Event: Nepal Earthquake
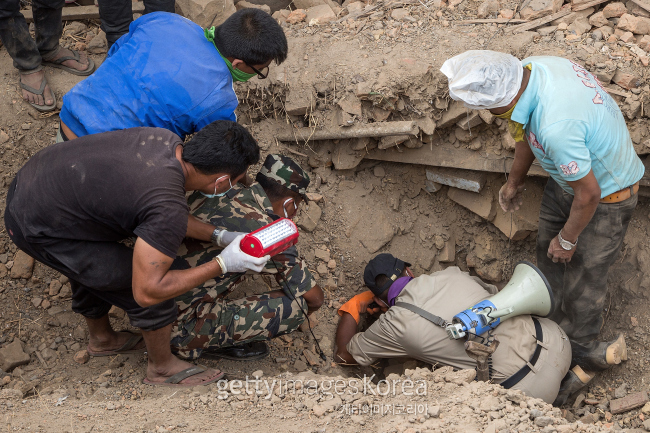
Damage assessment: damage